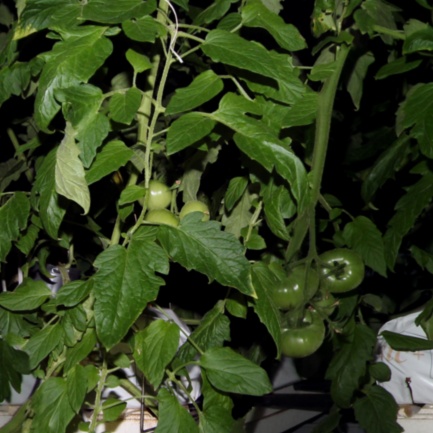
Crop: tomato